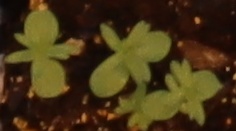
Label: Flax